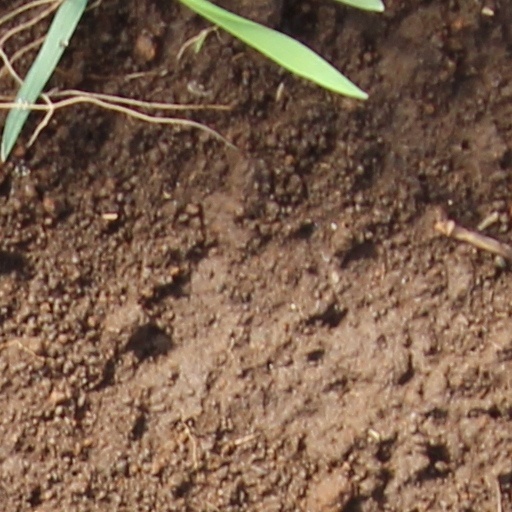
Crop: wheat